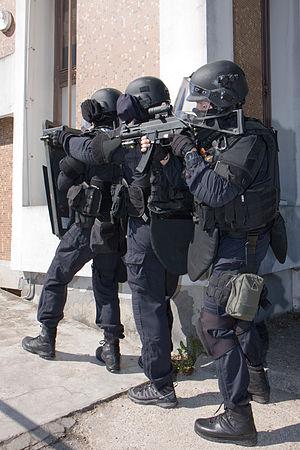
Une antenne du GIGN est une unité d'intervention régionale de la Gendarmerie nationale française.
Dans le vocabulaire de la Gendarmerie nationale en France, « l’intervention est une opération de police administrative ou judiciaire, exécutée collectivement — de manière planifiée ou dans l’urgence — et qui s’inscrit dans un cadre juridique ou administratif déterminé ».